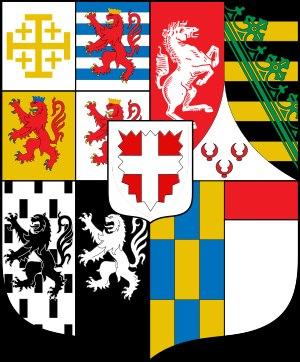
La princesse Louise-Christine de Savoie-Carignan, née à Paris le 1ᵉʳ août 1627 et morte à Paris le 7 juillet 1689, est la fille de Thomas François de Savoie, prince de Carignan et de Marie de Bourbon-Condé, comtesse de Soissons. Son frère, Eugène-Maurice de Savoie-Carignan, comte de Soissons, est le père du prince Eugène.
La maison de Savoie-Carignan est une branche cadette de la maison de Savoie. Elle apparaît en 1620 avec l'érection de la ville italienne de Carignano, à proximité de Turin, en principauté par le duc de Savoie Charles-Emmanuel Iᵉʳ en faveur de son fils cadet Thomas. Lui et ses successeurs portent le titre de « Prince de Carignan ».